Chữ Hán

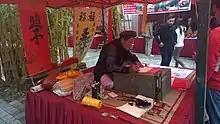
A Vietnamese calligraphist practicing calligraphy written in chữ Hán during Tết.

The preface of (1853) written by Phạm Phục Trai, contains the following passage:Children around the age of 6–8 begin learning chữ Hán at schools. Students began by learning characters from books such as Nhất thiên tự ('one thousand characters'), Tam thiên tự ('three thousand characters'), Ngũ thiên tự ('five thousand characters'), and the Three Character Classic. The primers were often glossed with chữ Nôm. As such with Nhất thiên tự, it was designed to allow students to make the transition from Vietnamese grammar to Classical Chinese grammar. If students read the Chinese characters only, the words will be in an alternating rhyme of three and four, but if it was read with the chữ Nôm glosses, it would be in the Vietnamese lục bát rhyme. These books gave students a foundation to start learning more difficult texts that involved longer sentences and more difficult grammatical structures in Literary Chinese. Students would study texts such as Sơ học vấn tân ('inquiring in elementary studies'), Ấu học ngũ ngôn thi ('elementary learning of the five-character verses'), Minh tâm bảo giám ('precious lessons of enlightenment'), and Minh Đạo gia huấn ('precepts of Minh Đạo'). These books taught the basic sentences necessary to read Literary Chinese and taught core Confucian values and concepts such as filial piety. In Sơ học vấn tân, it has four character phrases that were divided into three sections, one on Chinese history, then Vietnamese history, and lastly on words of advice on education.